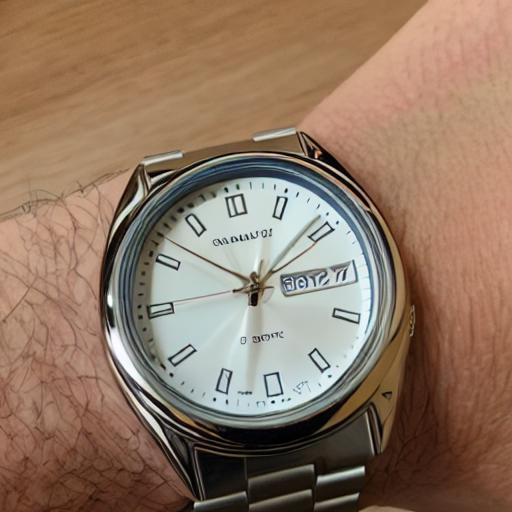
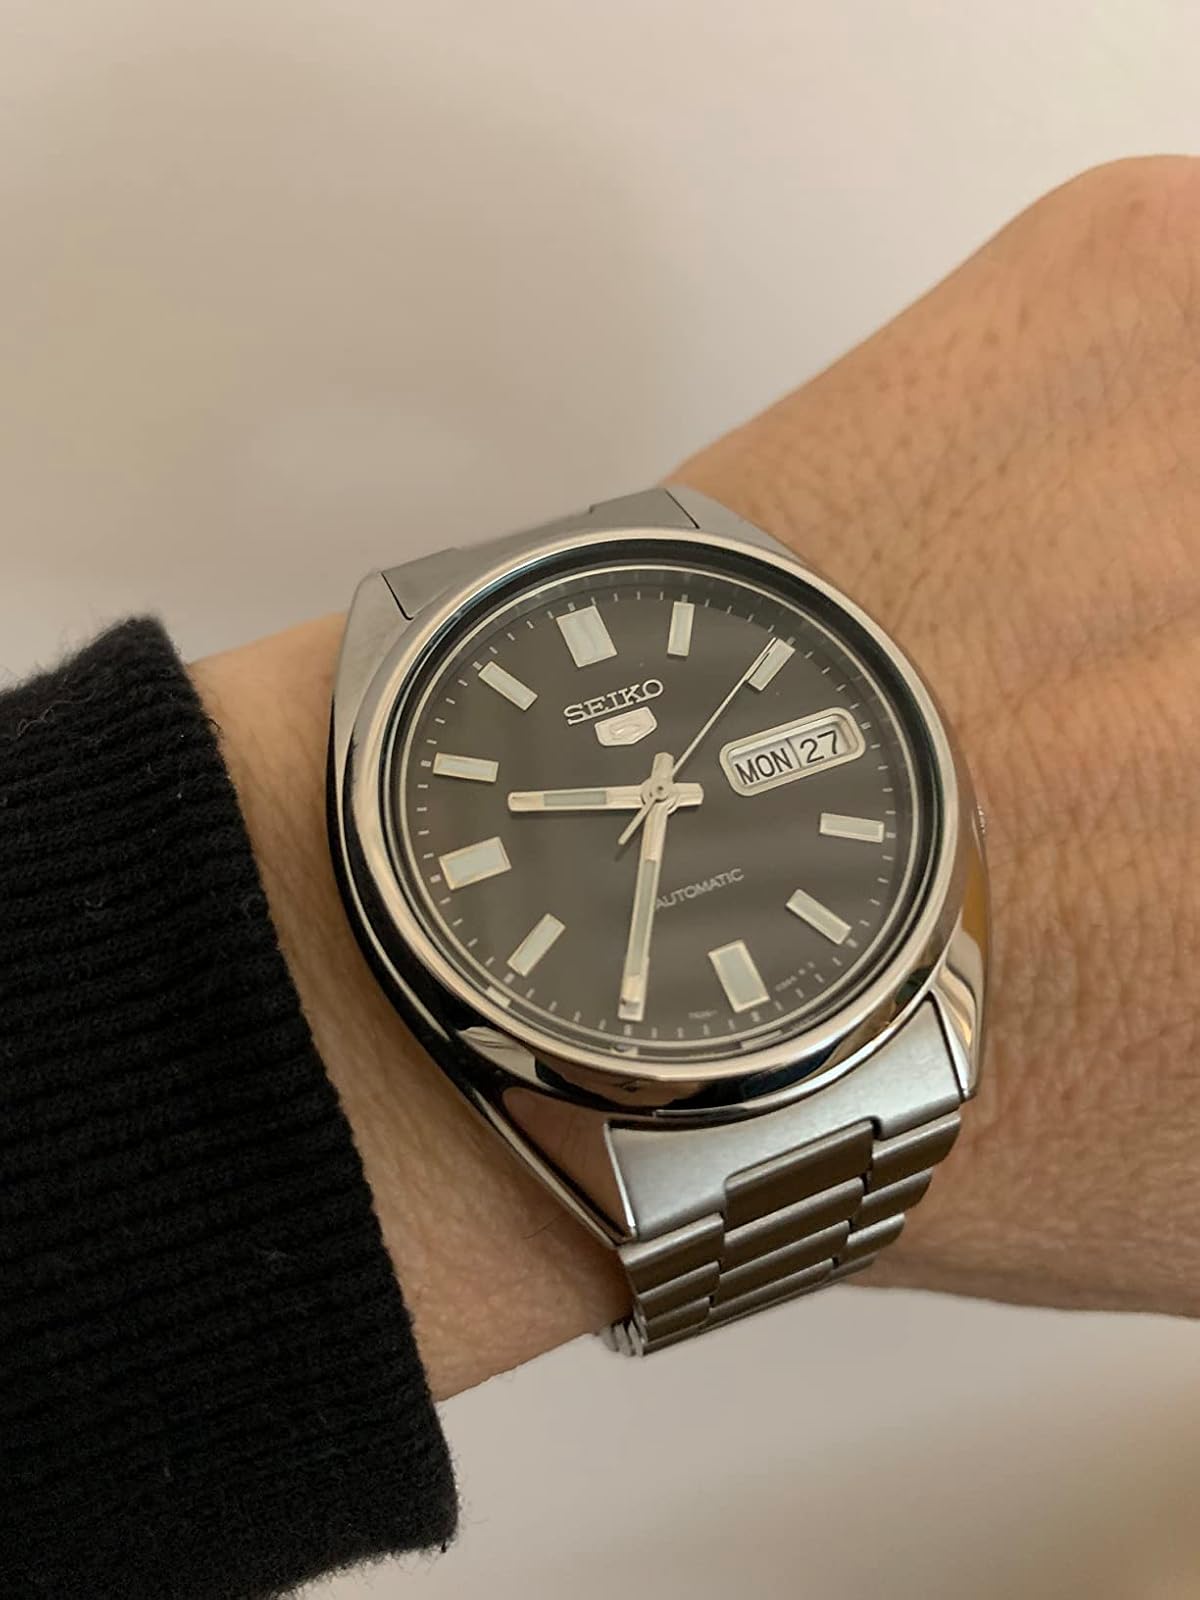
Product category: accessories_watch
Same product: no